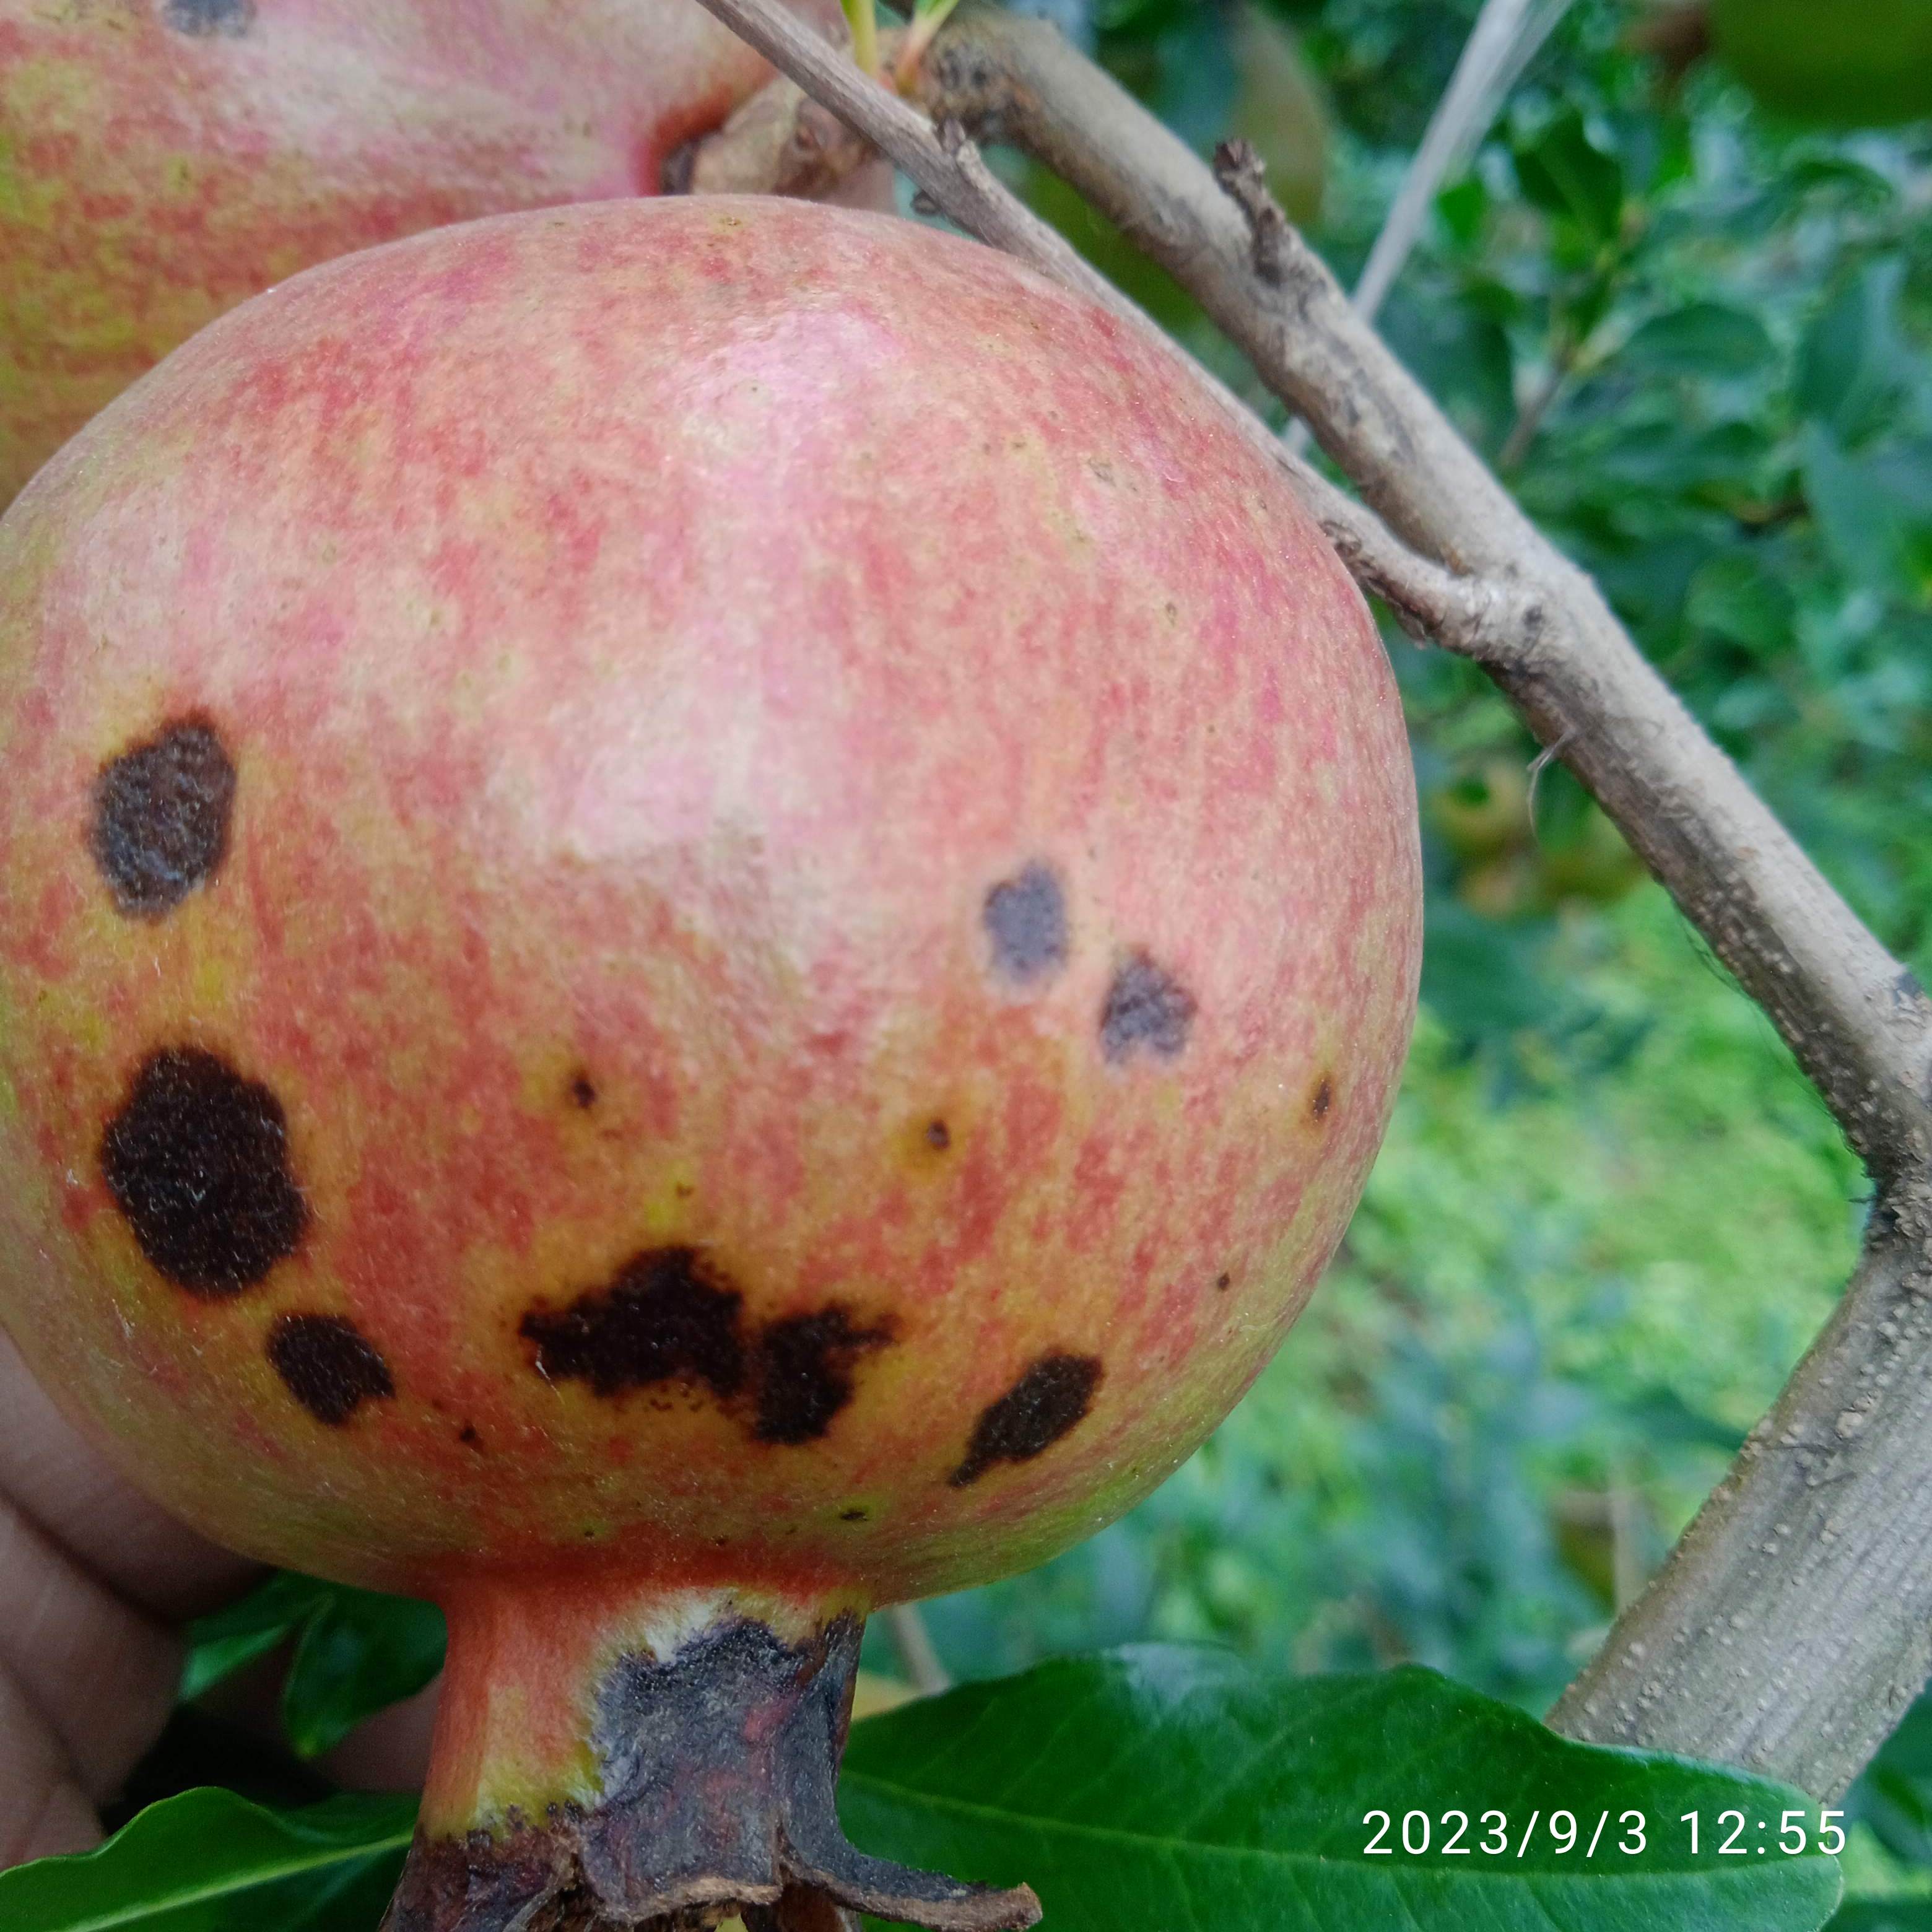
Label: Anthracnose